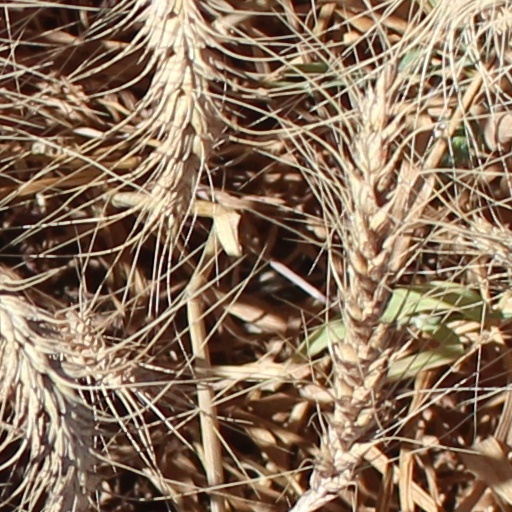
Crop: wheat